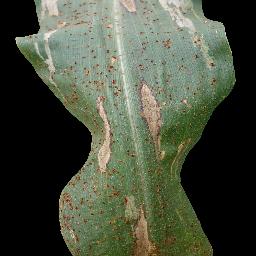
Label: Corn_(Maize)___Common_Rust